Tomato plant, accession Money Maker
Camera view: vertical (180 deg); turntable rotation: 30 degrees
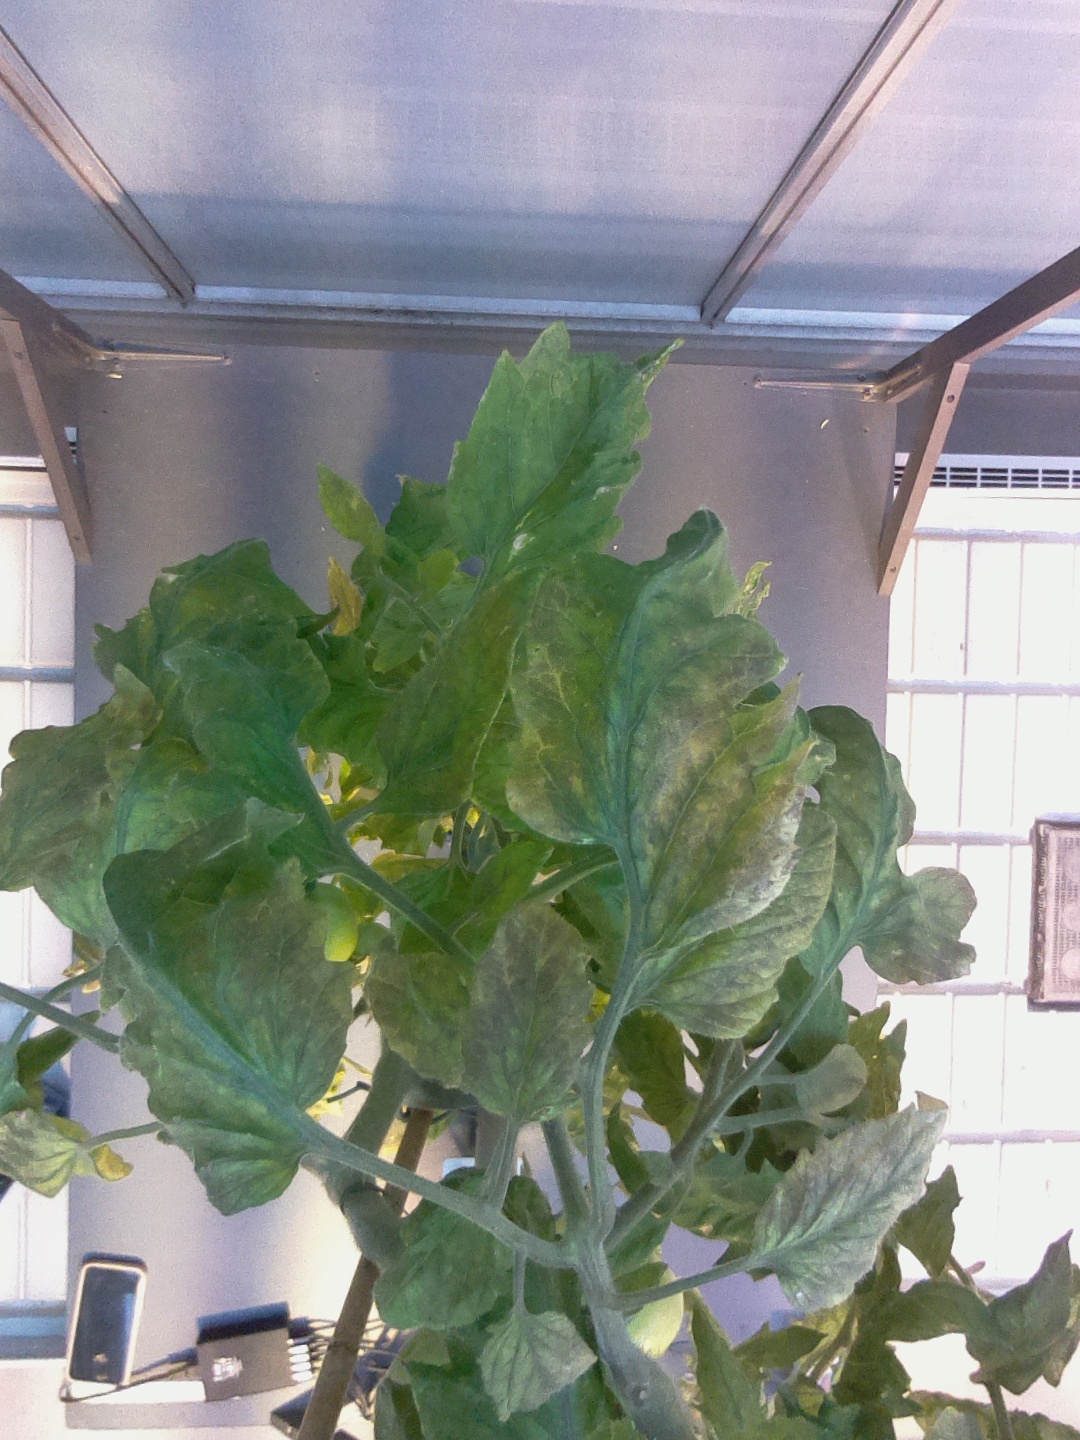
BBCH growth stage 79: 90% -100% of final fruit size